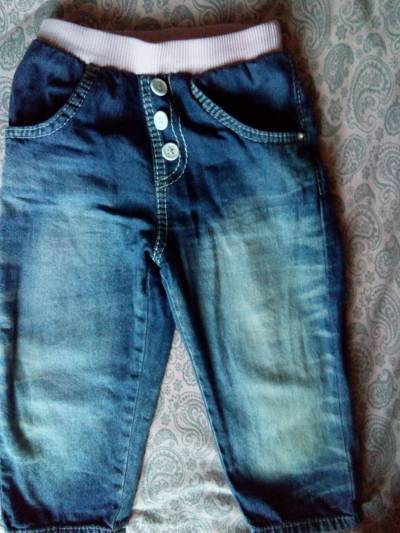
Waste category: clothes